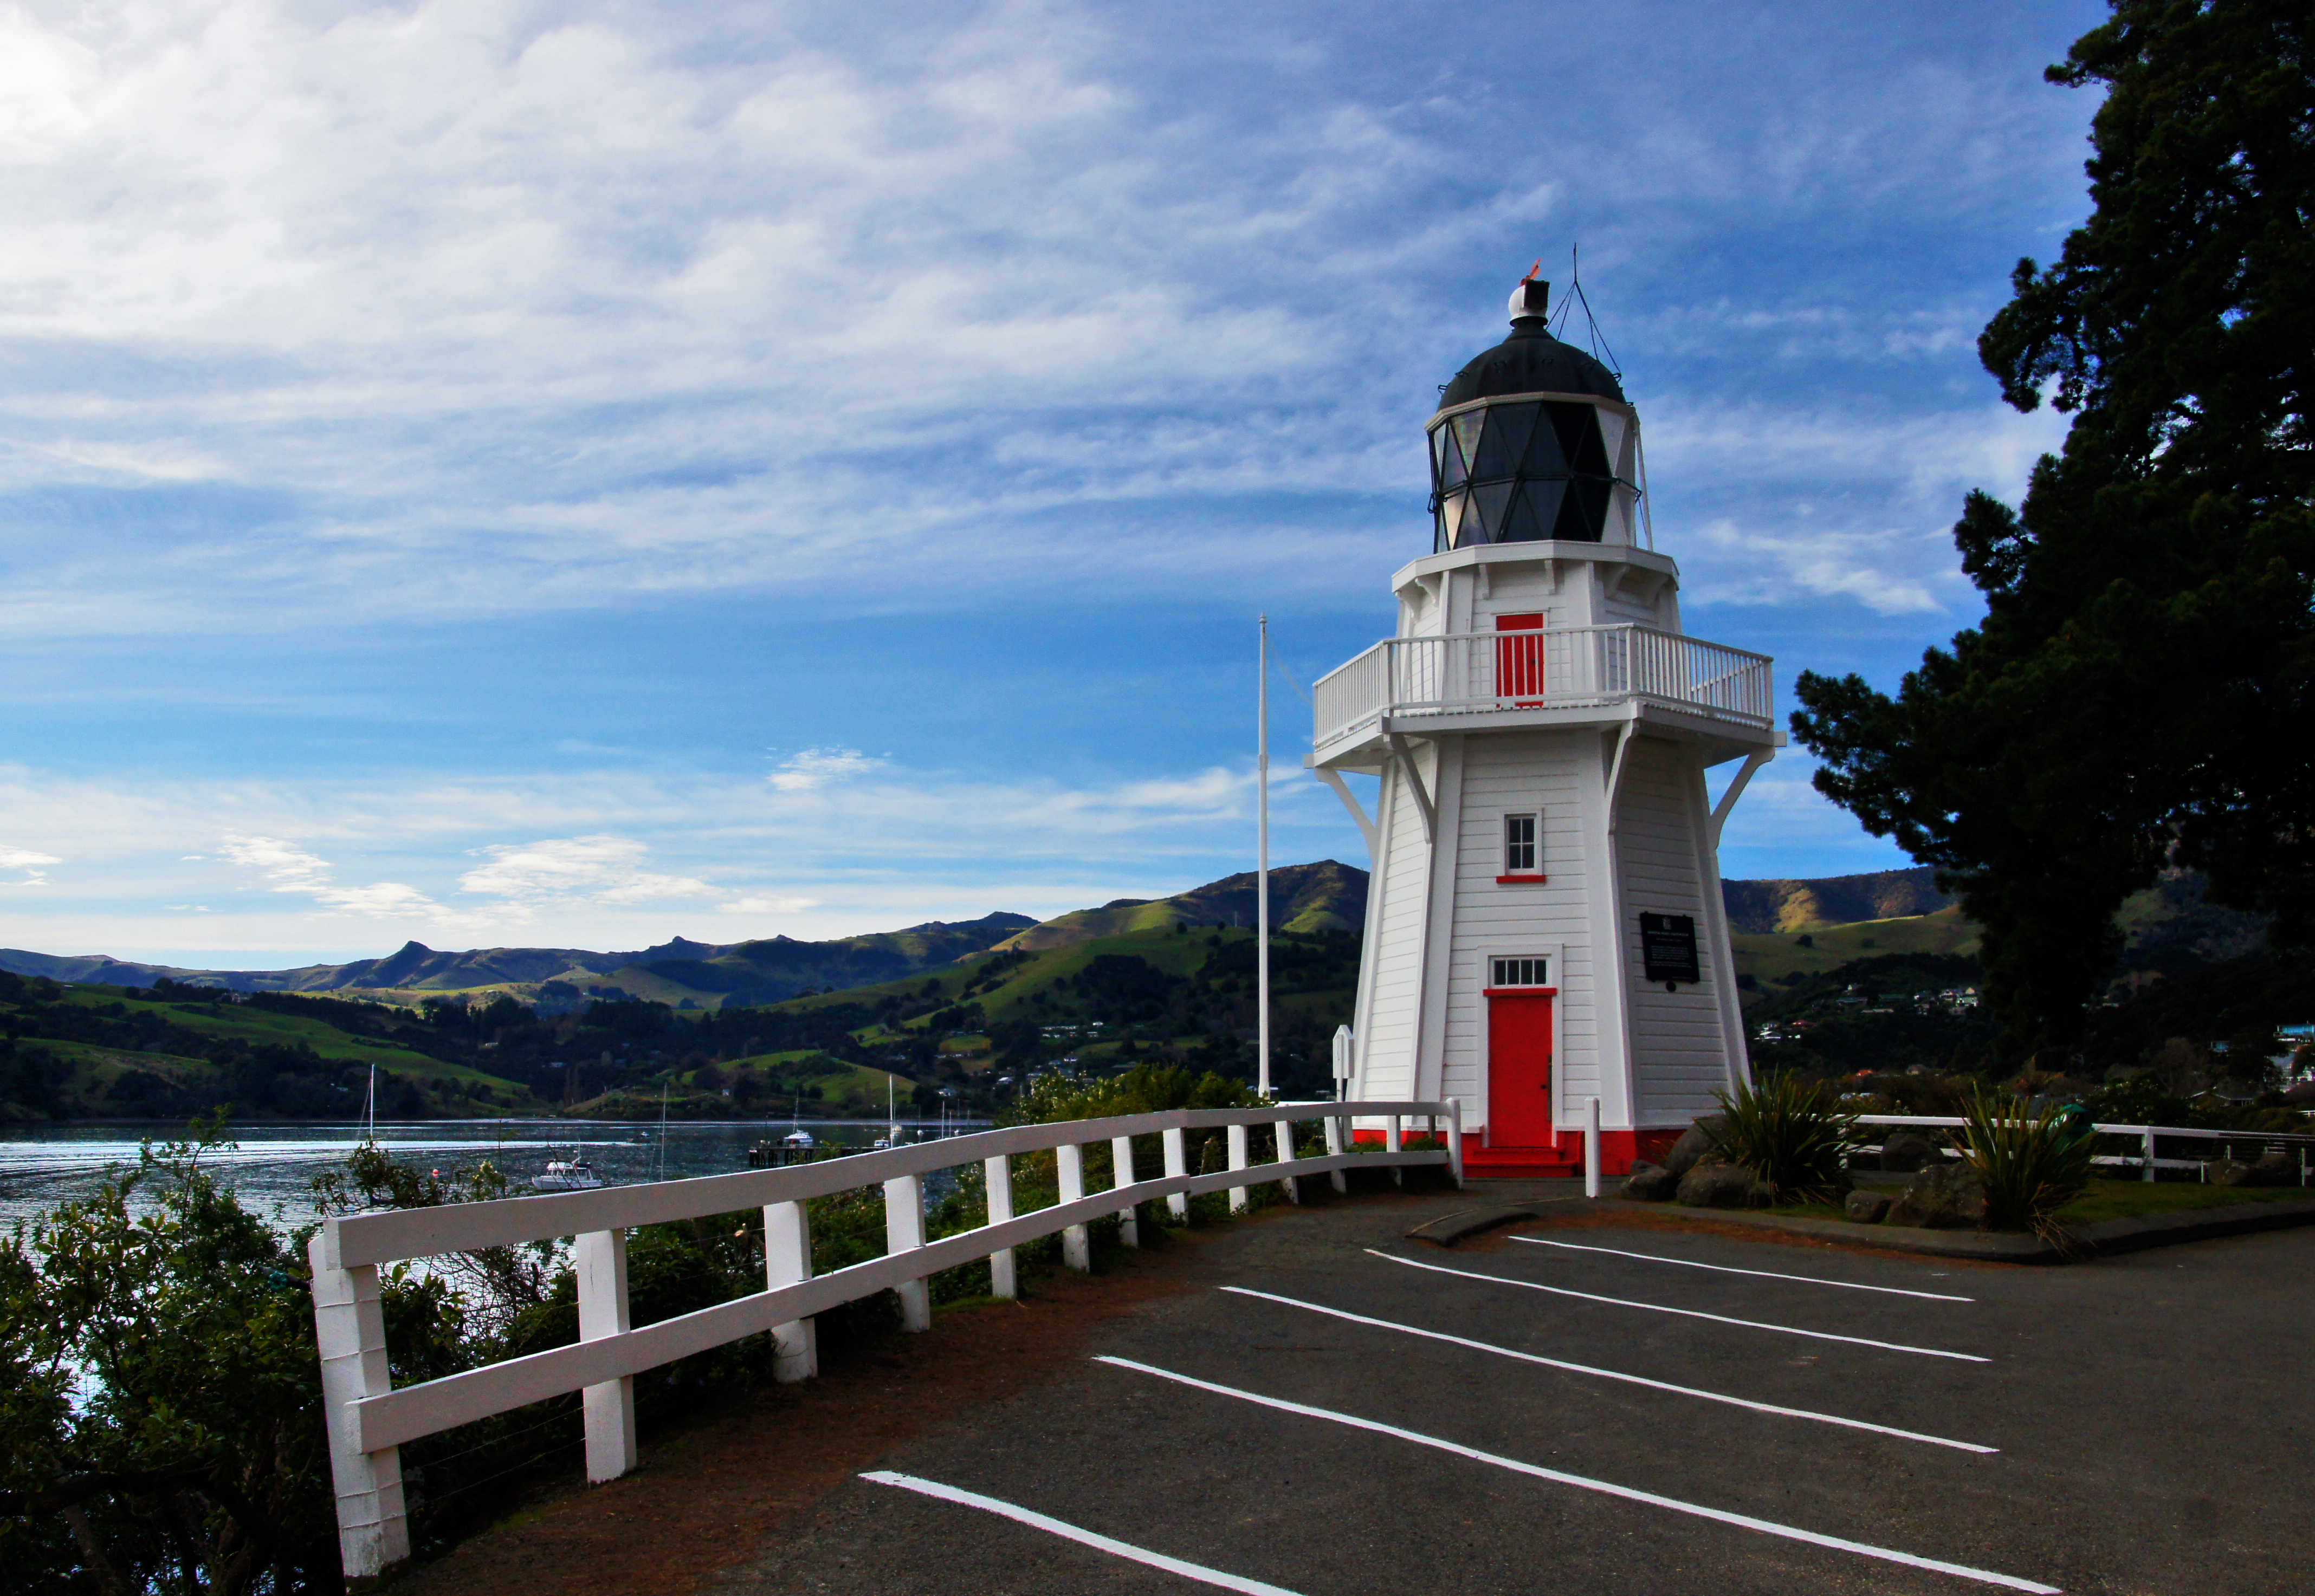
coast, lighthouse, tower, day, pwpartlycloudy, canterbury, akaroa, sonydslra580, tamron18270mmpzd